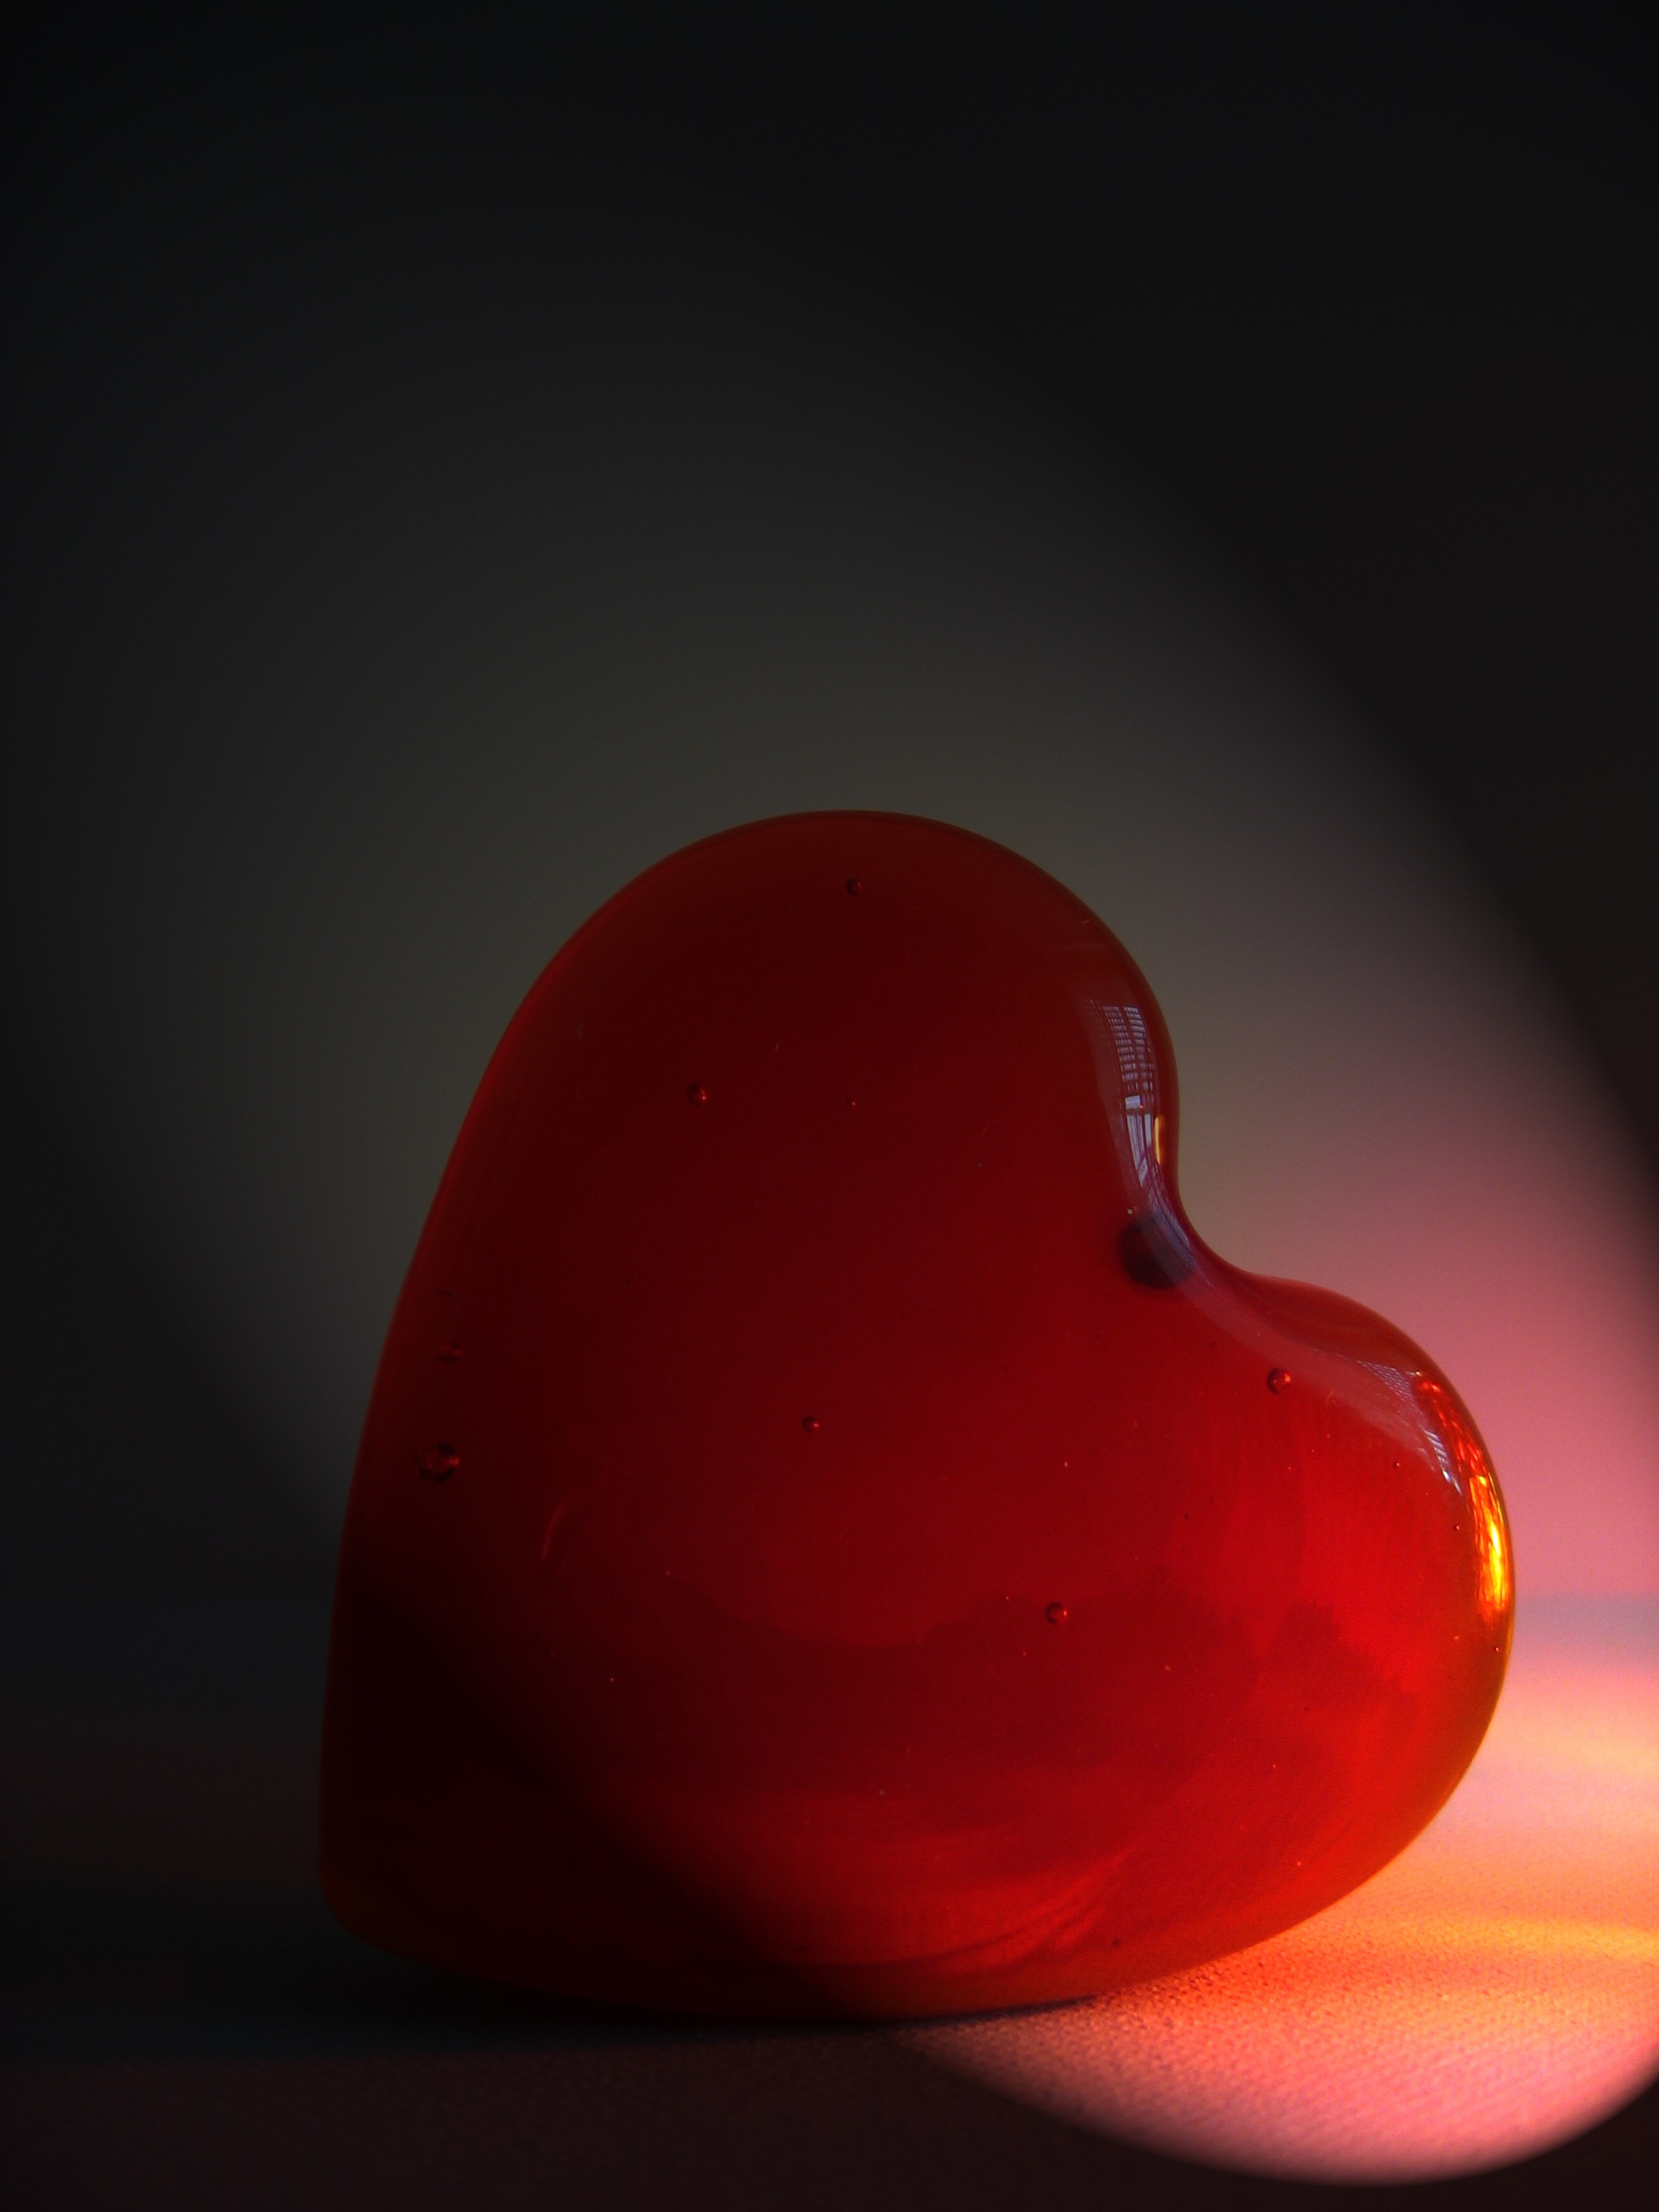
light, abstract, sky, glass, love, heart, red, produce, color, romance, romantic, lighting, thank you, close up, human body, affection, background, relationship, postcard, organ, valentine, shape, luck, tender, greeting, greeting card, tenderness, macro photography, valentine's day, loyalty, still life photography, computer wallpaper